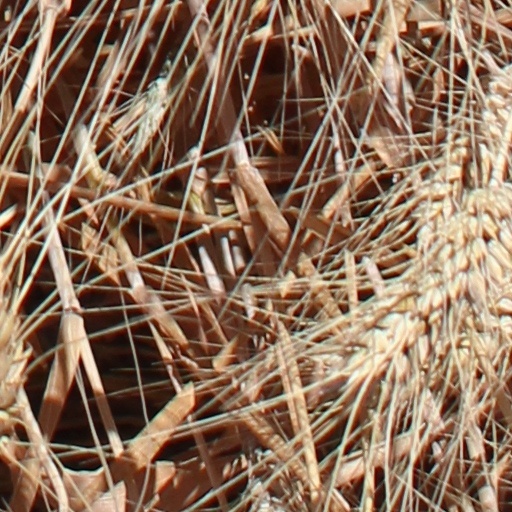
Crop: wheat